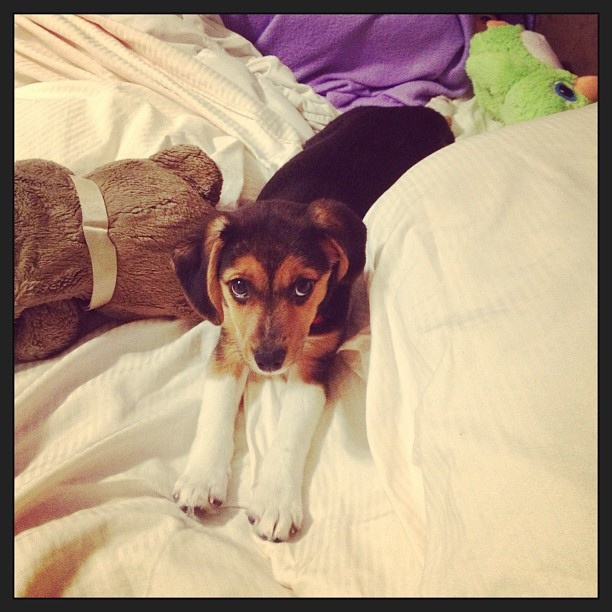
A puppy on a bed near a stuffed animal.
A brown, black and white puppy on a bed.
A puppy is laying on a blanket with toys.
A dog is laying on a bed with white bedding.
A puppy stretches out on a bed with stuffed animals.